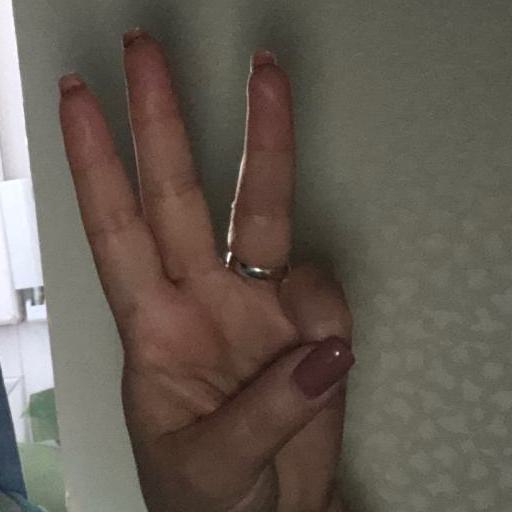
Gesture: three